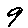
Label: 9